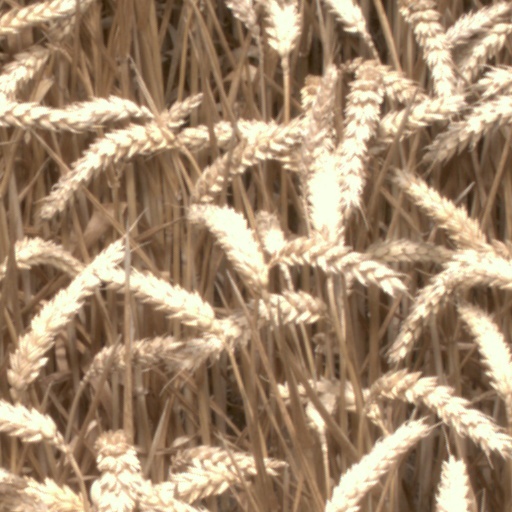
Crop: wheat